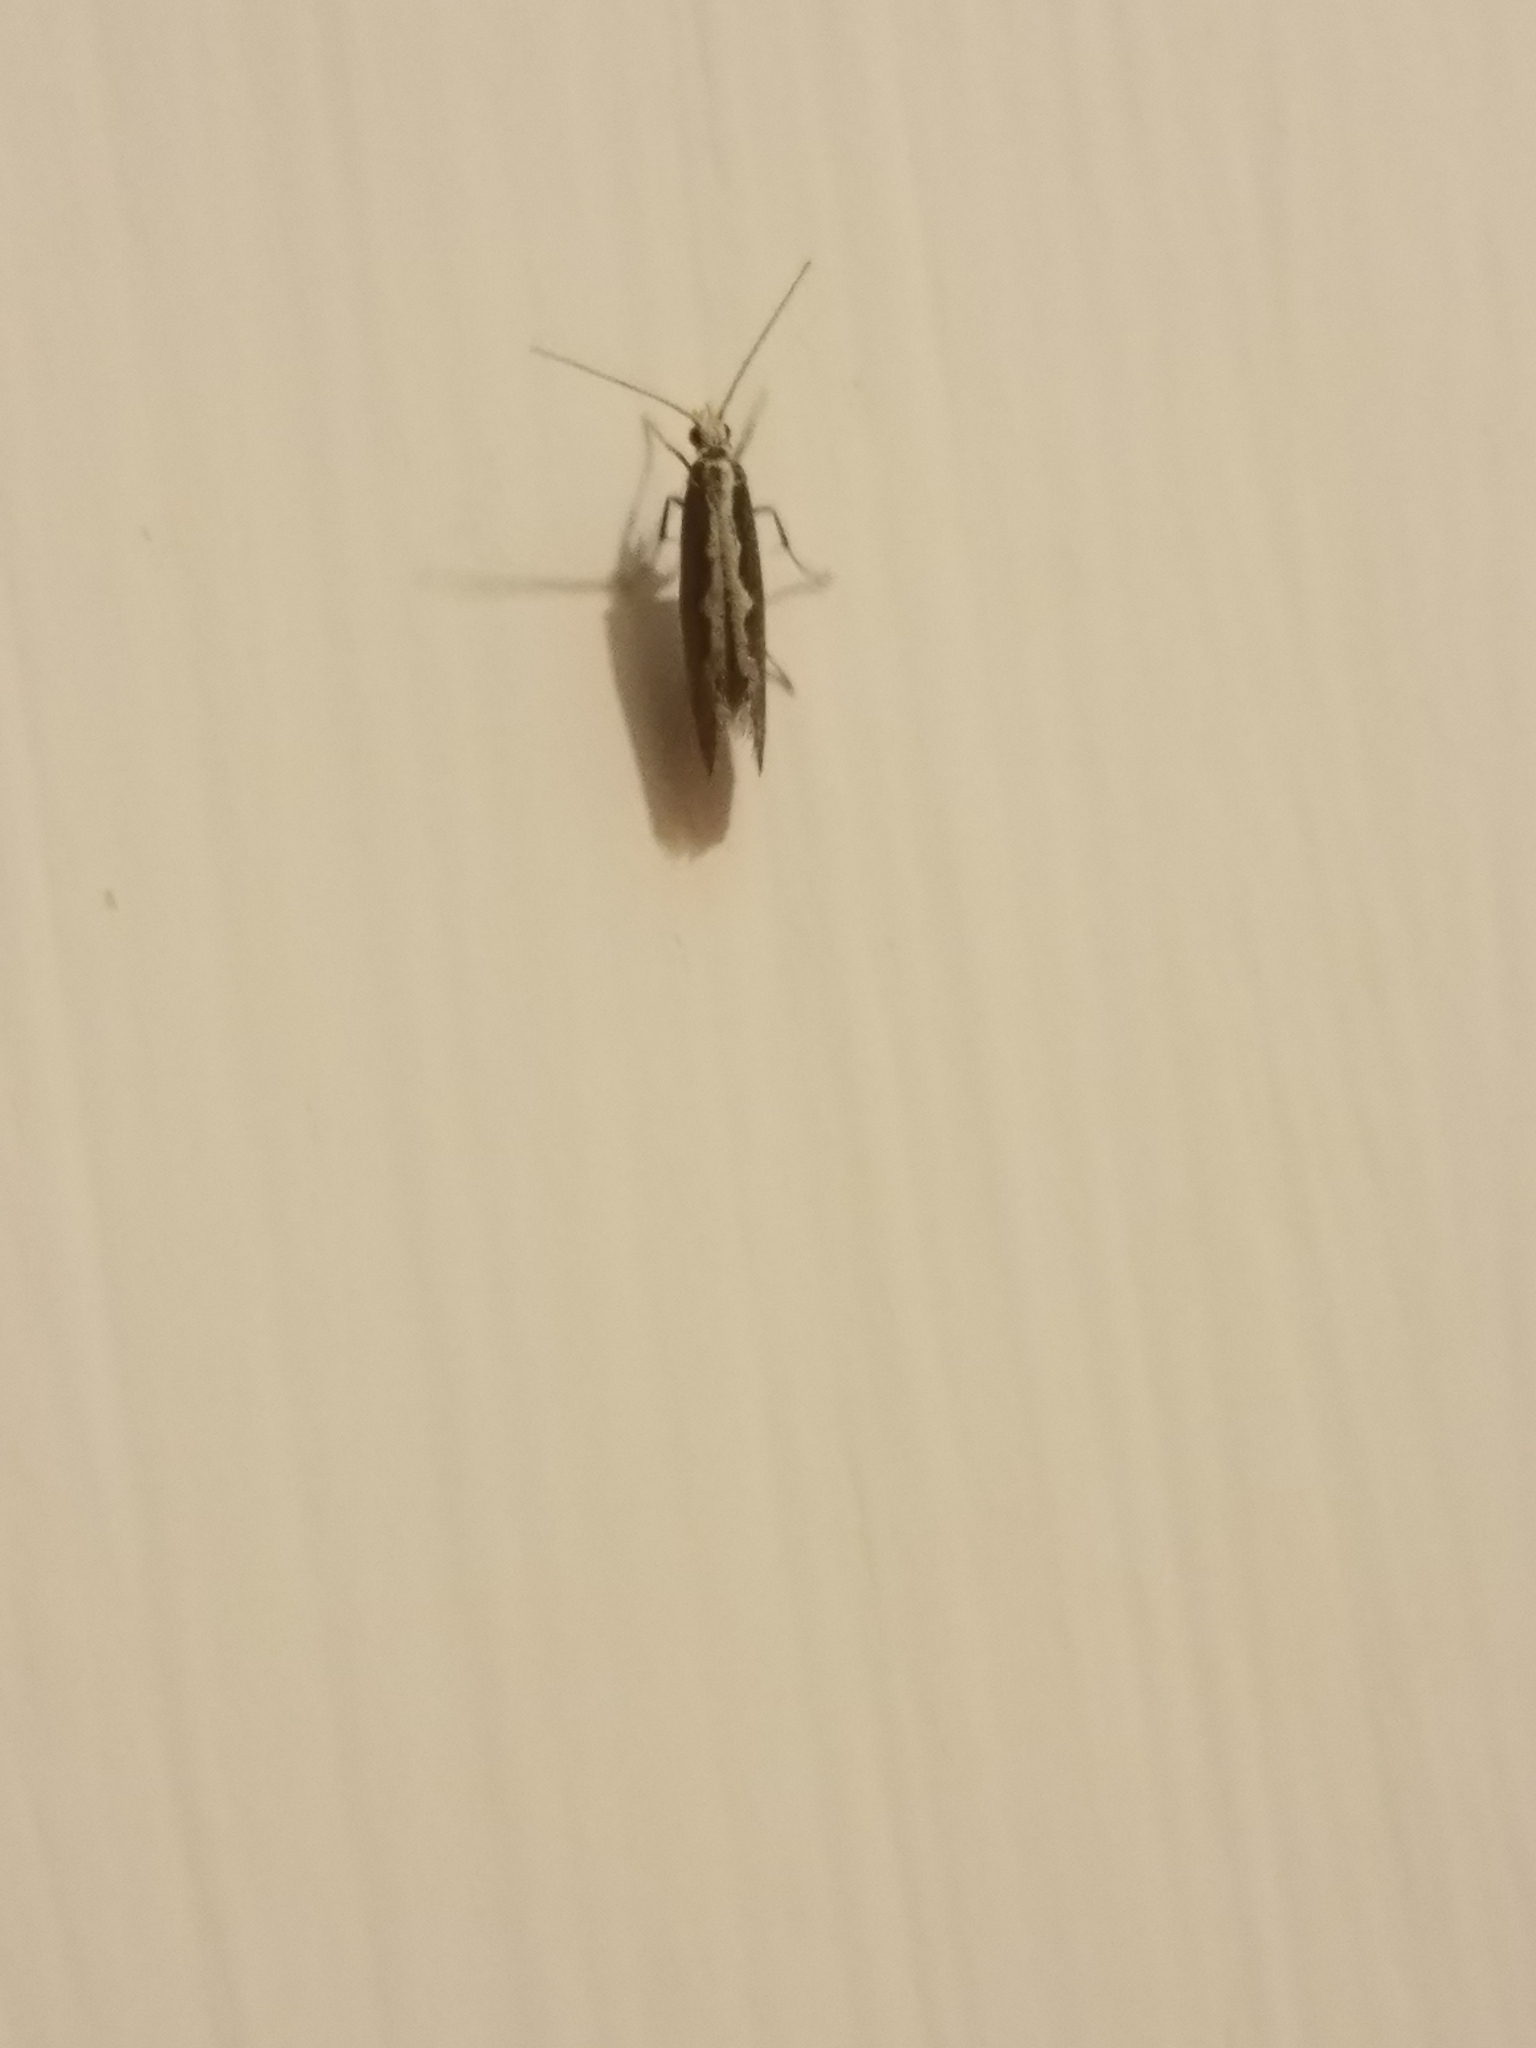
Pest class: diamondback_moth